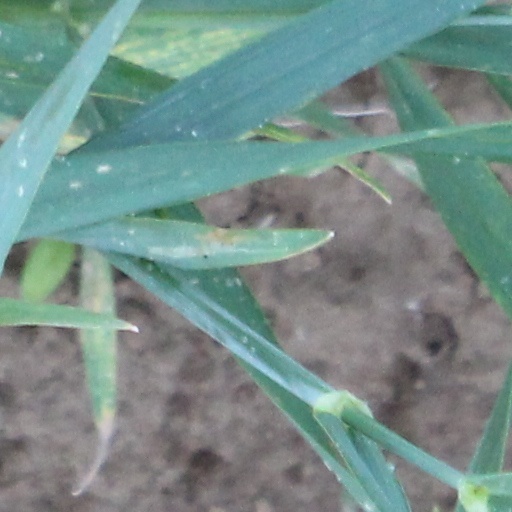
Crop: wheat